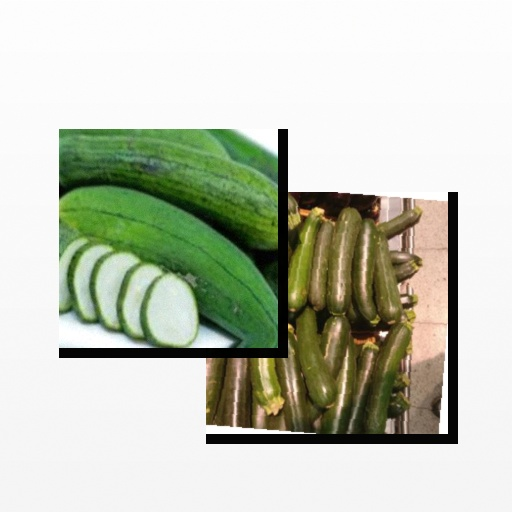
Food items: zucchini, sponge_gourd